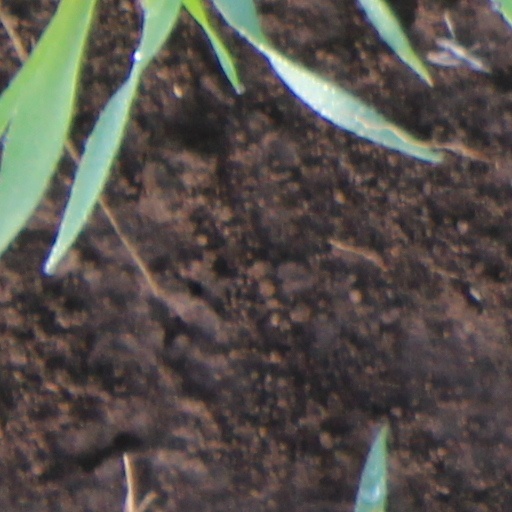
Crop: wheat